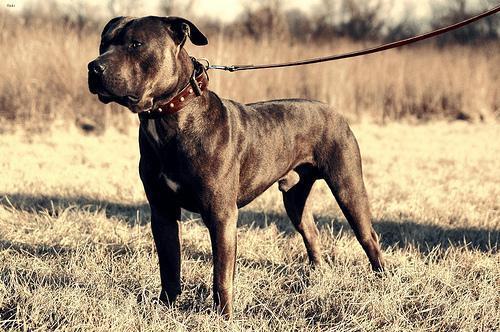
american pit bull terrier